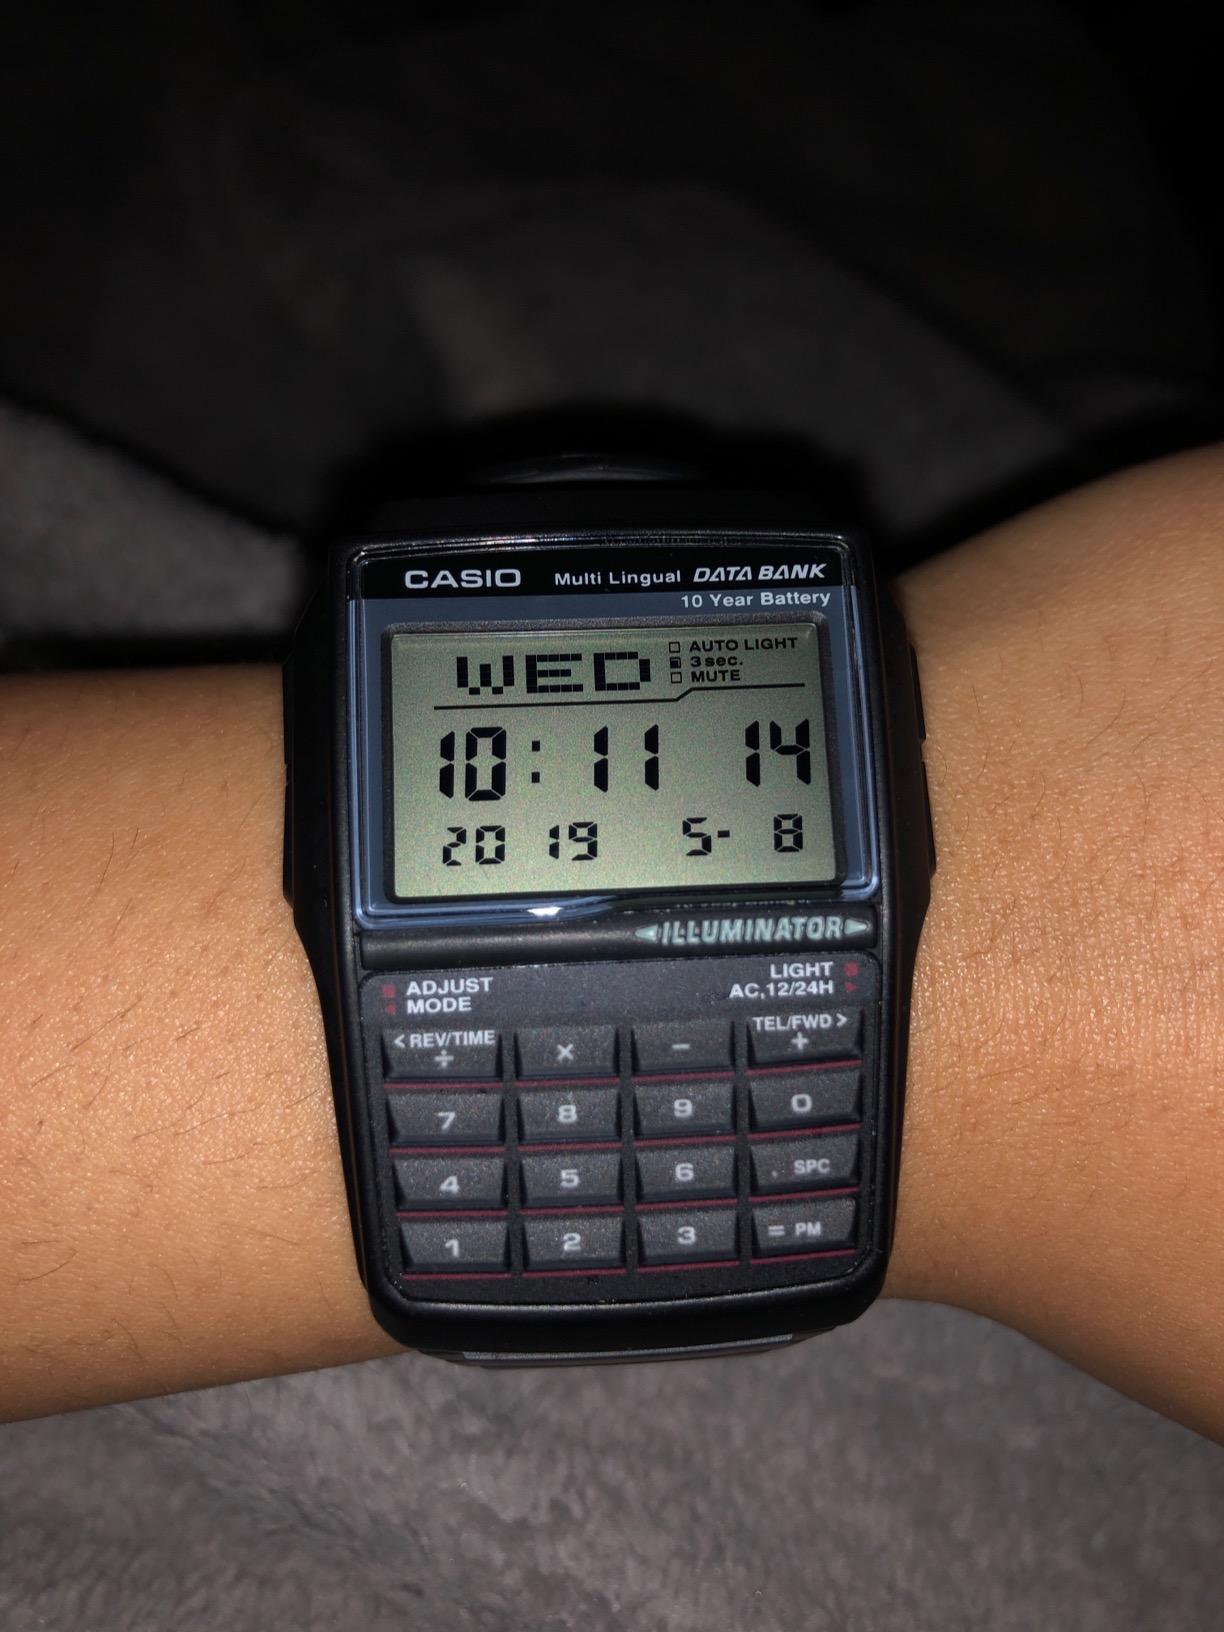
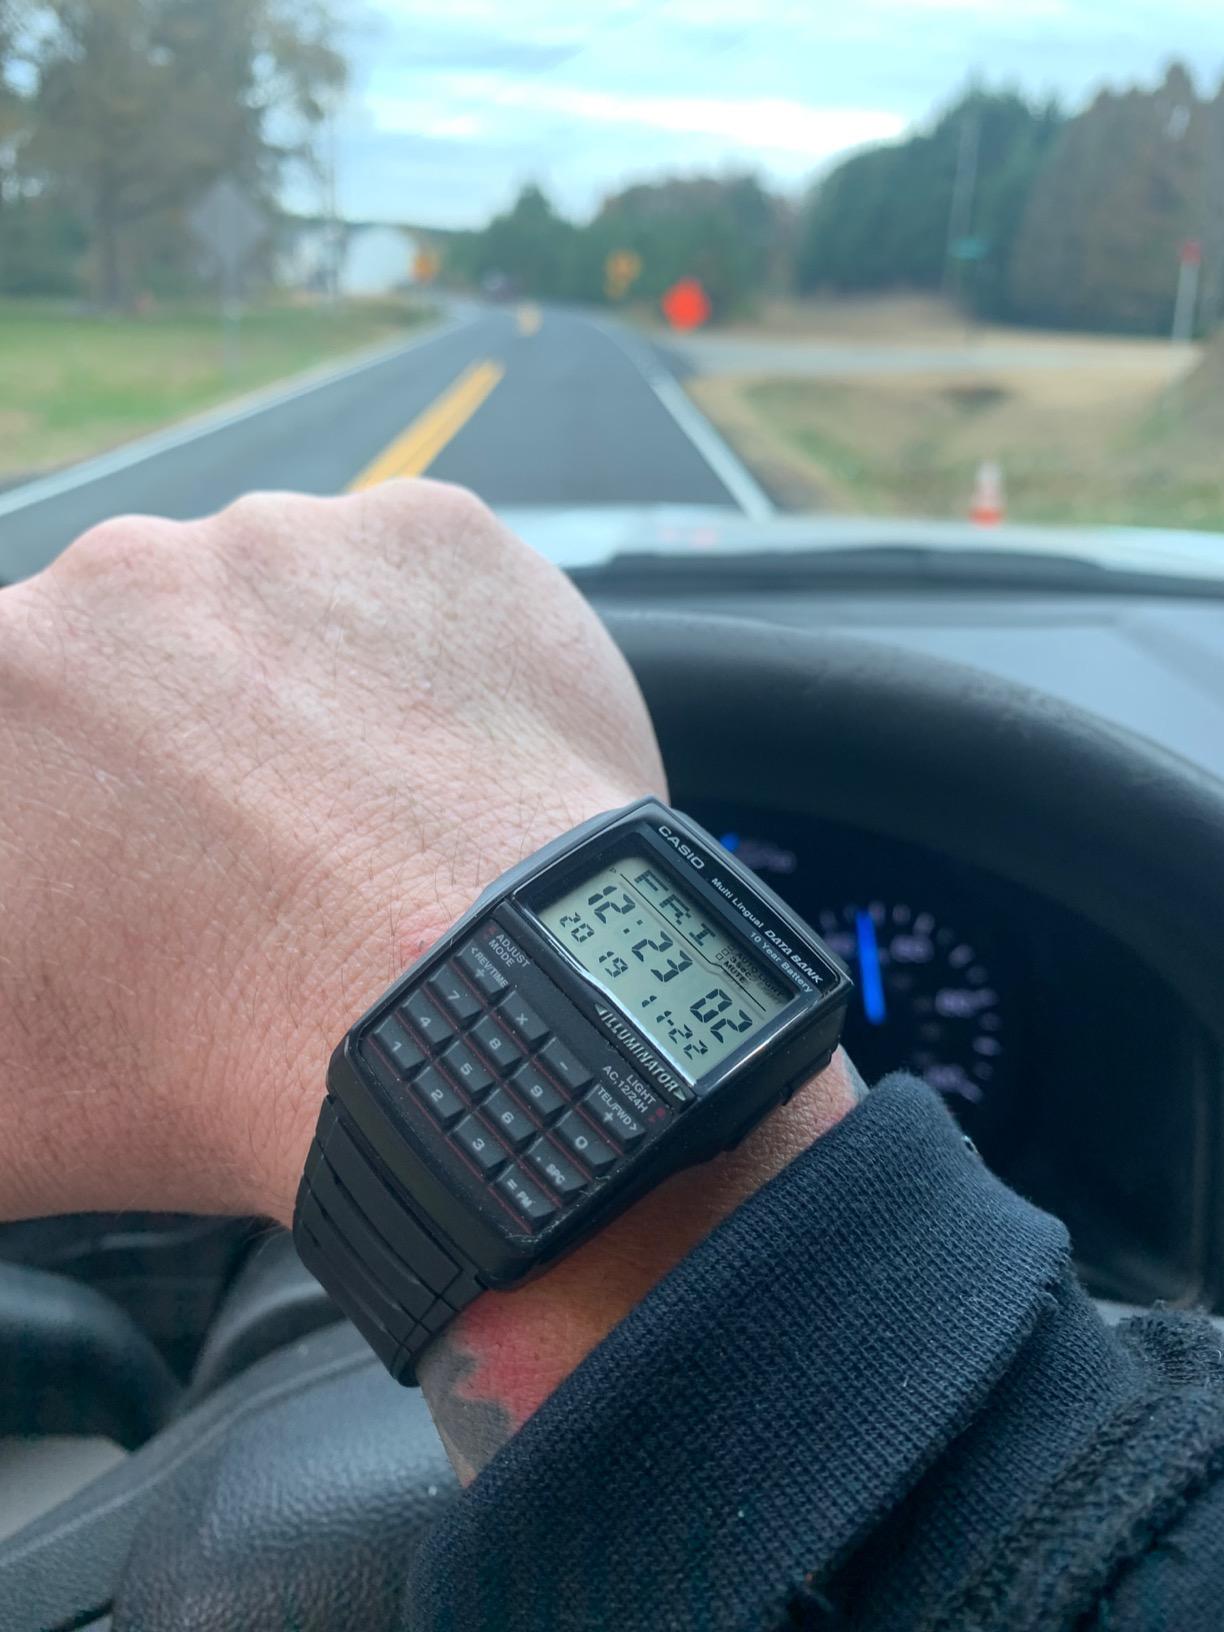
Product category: accessories_watch
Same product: yes